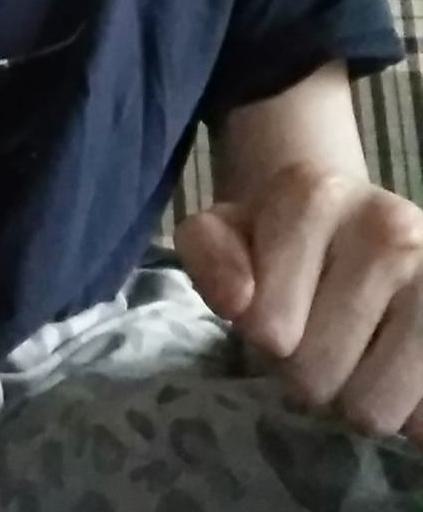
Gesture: no_gesture